Kovilje Monastery

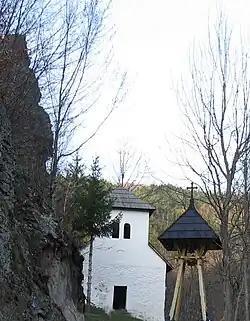
The Monastery of Kovilje

The Kovilje Monastery dedicated to the archangel Gabriel, is a monastery of the Serbian Orthodox Church, located in the village of Kovilje, in the municipality of Ivanjica, in south-west Serbia belonging to the Žiča Diocese. It is sited between Golija and Javor mountains, in the Nošnica river valley. The monastery has two churches, one built partly in a cave and dedicated to the archangel Gabriel, the other, added later, dedicated to St. Nicholas.